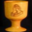
Label: cup